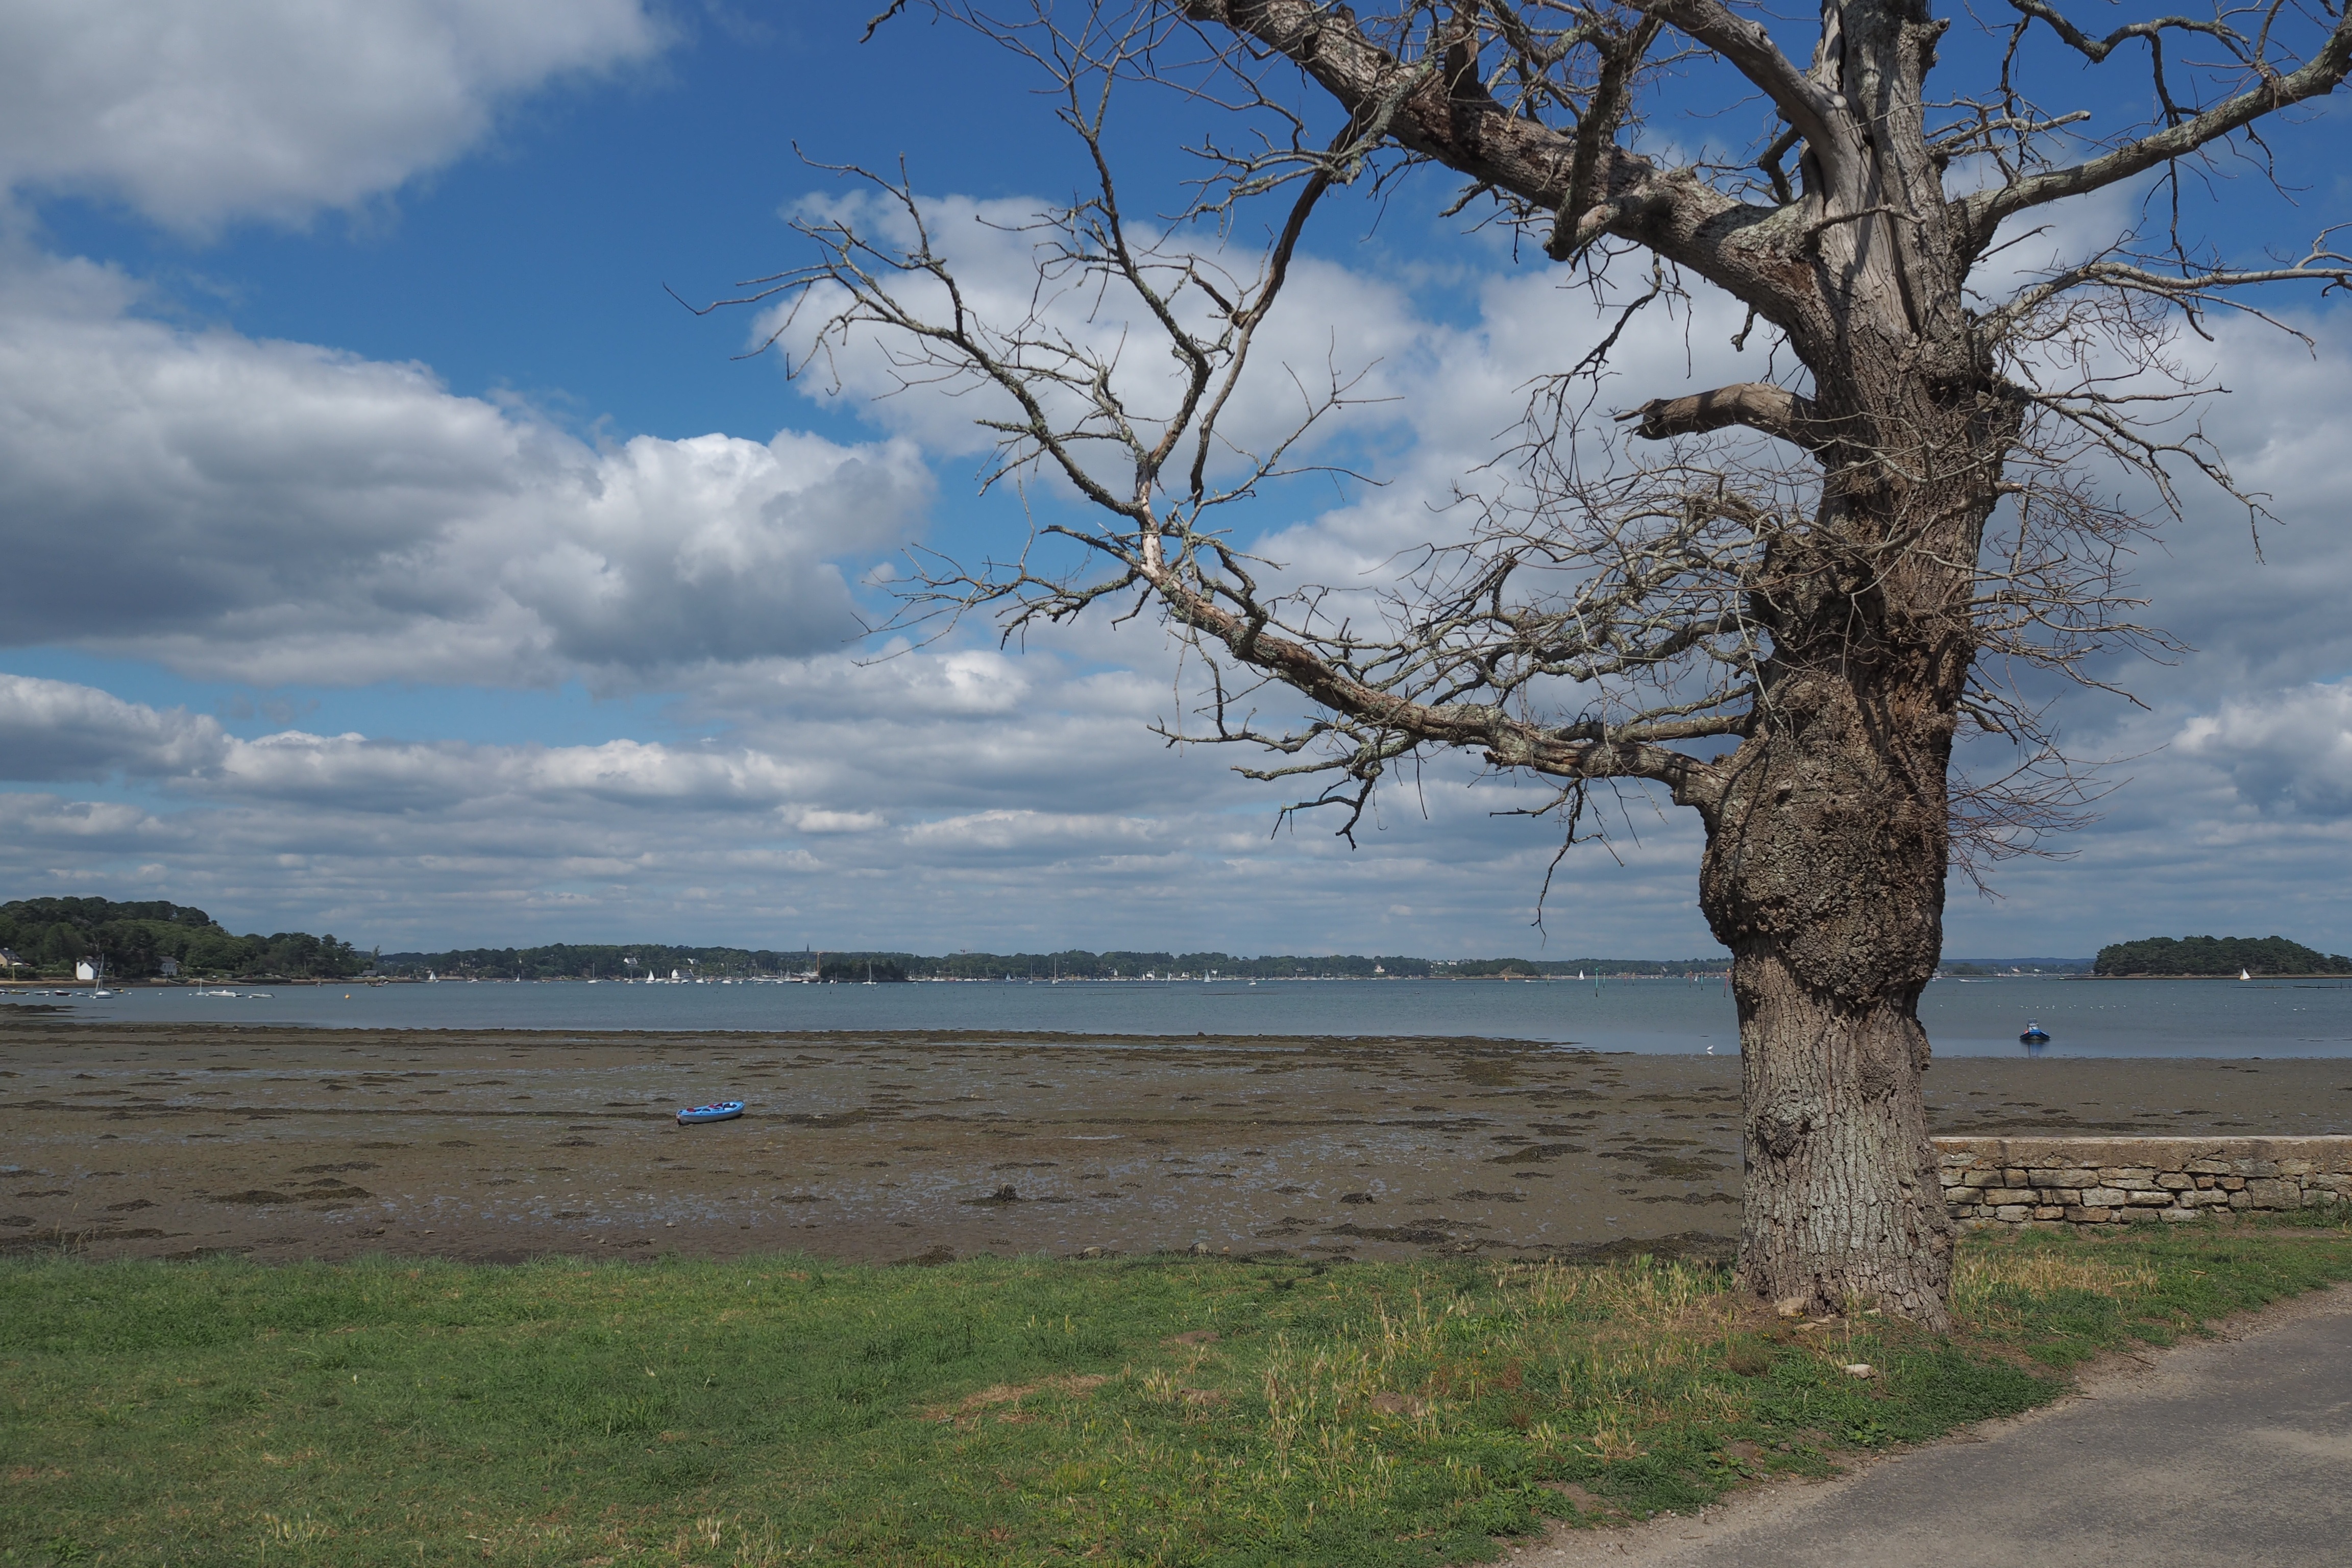
beach, landscape, sea, coast, tree, water, nature, ocean, plant, shore, lake, france, color, blue, body of water, wetland, side, maritime, marin, woody plant